National Roads in Corfu

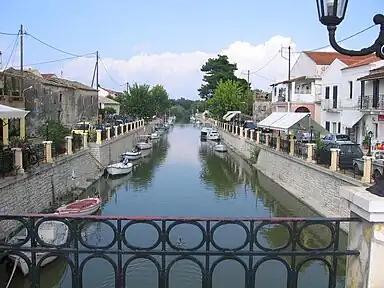
The Lefkimmi river

National Road 24 (EO24) is a national road on the island of Corfu. It connects Corfu with Paleokastritsa crossing the northern part of the island. It is 22.7 kilometers long. National Highway 24 is a single lane in each direction except for the section "National Resistance Road - Dassia Crossing" where it has a double lane with a dividing island.